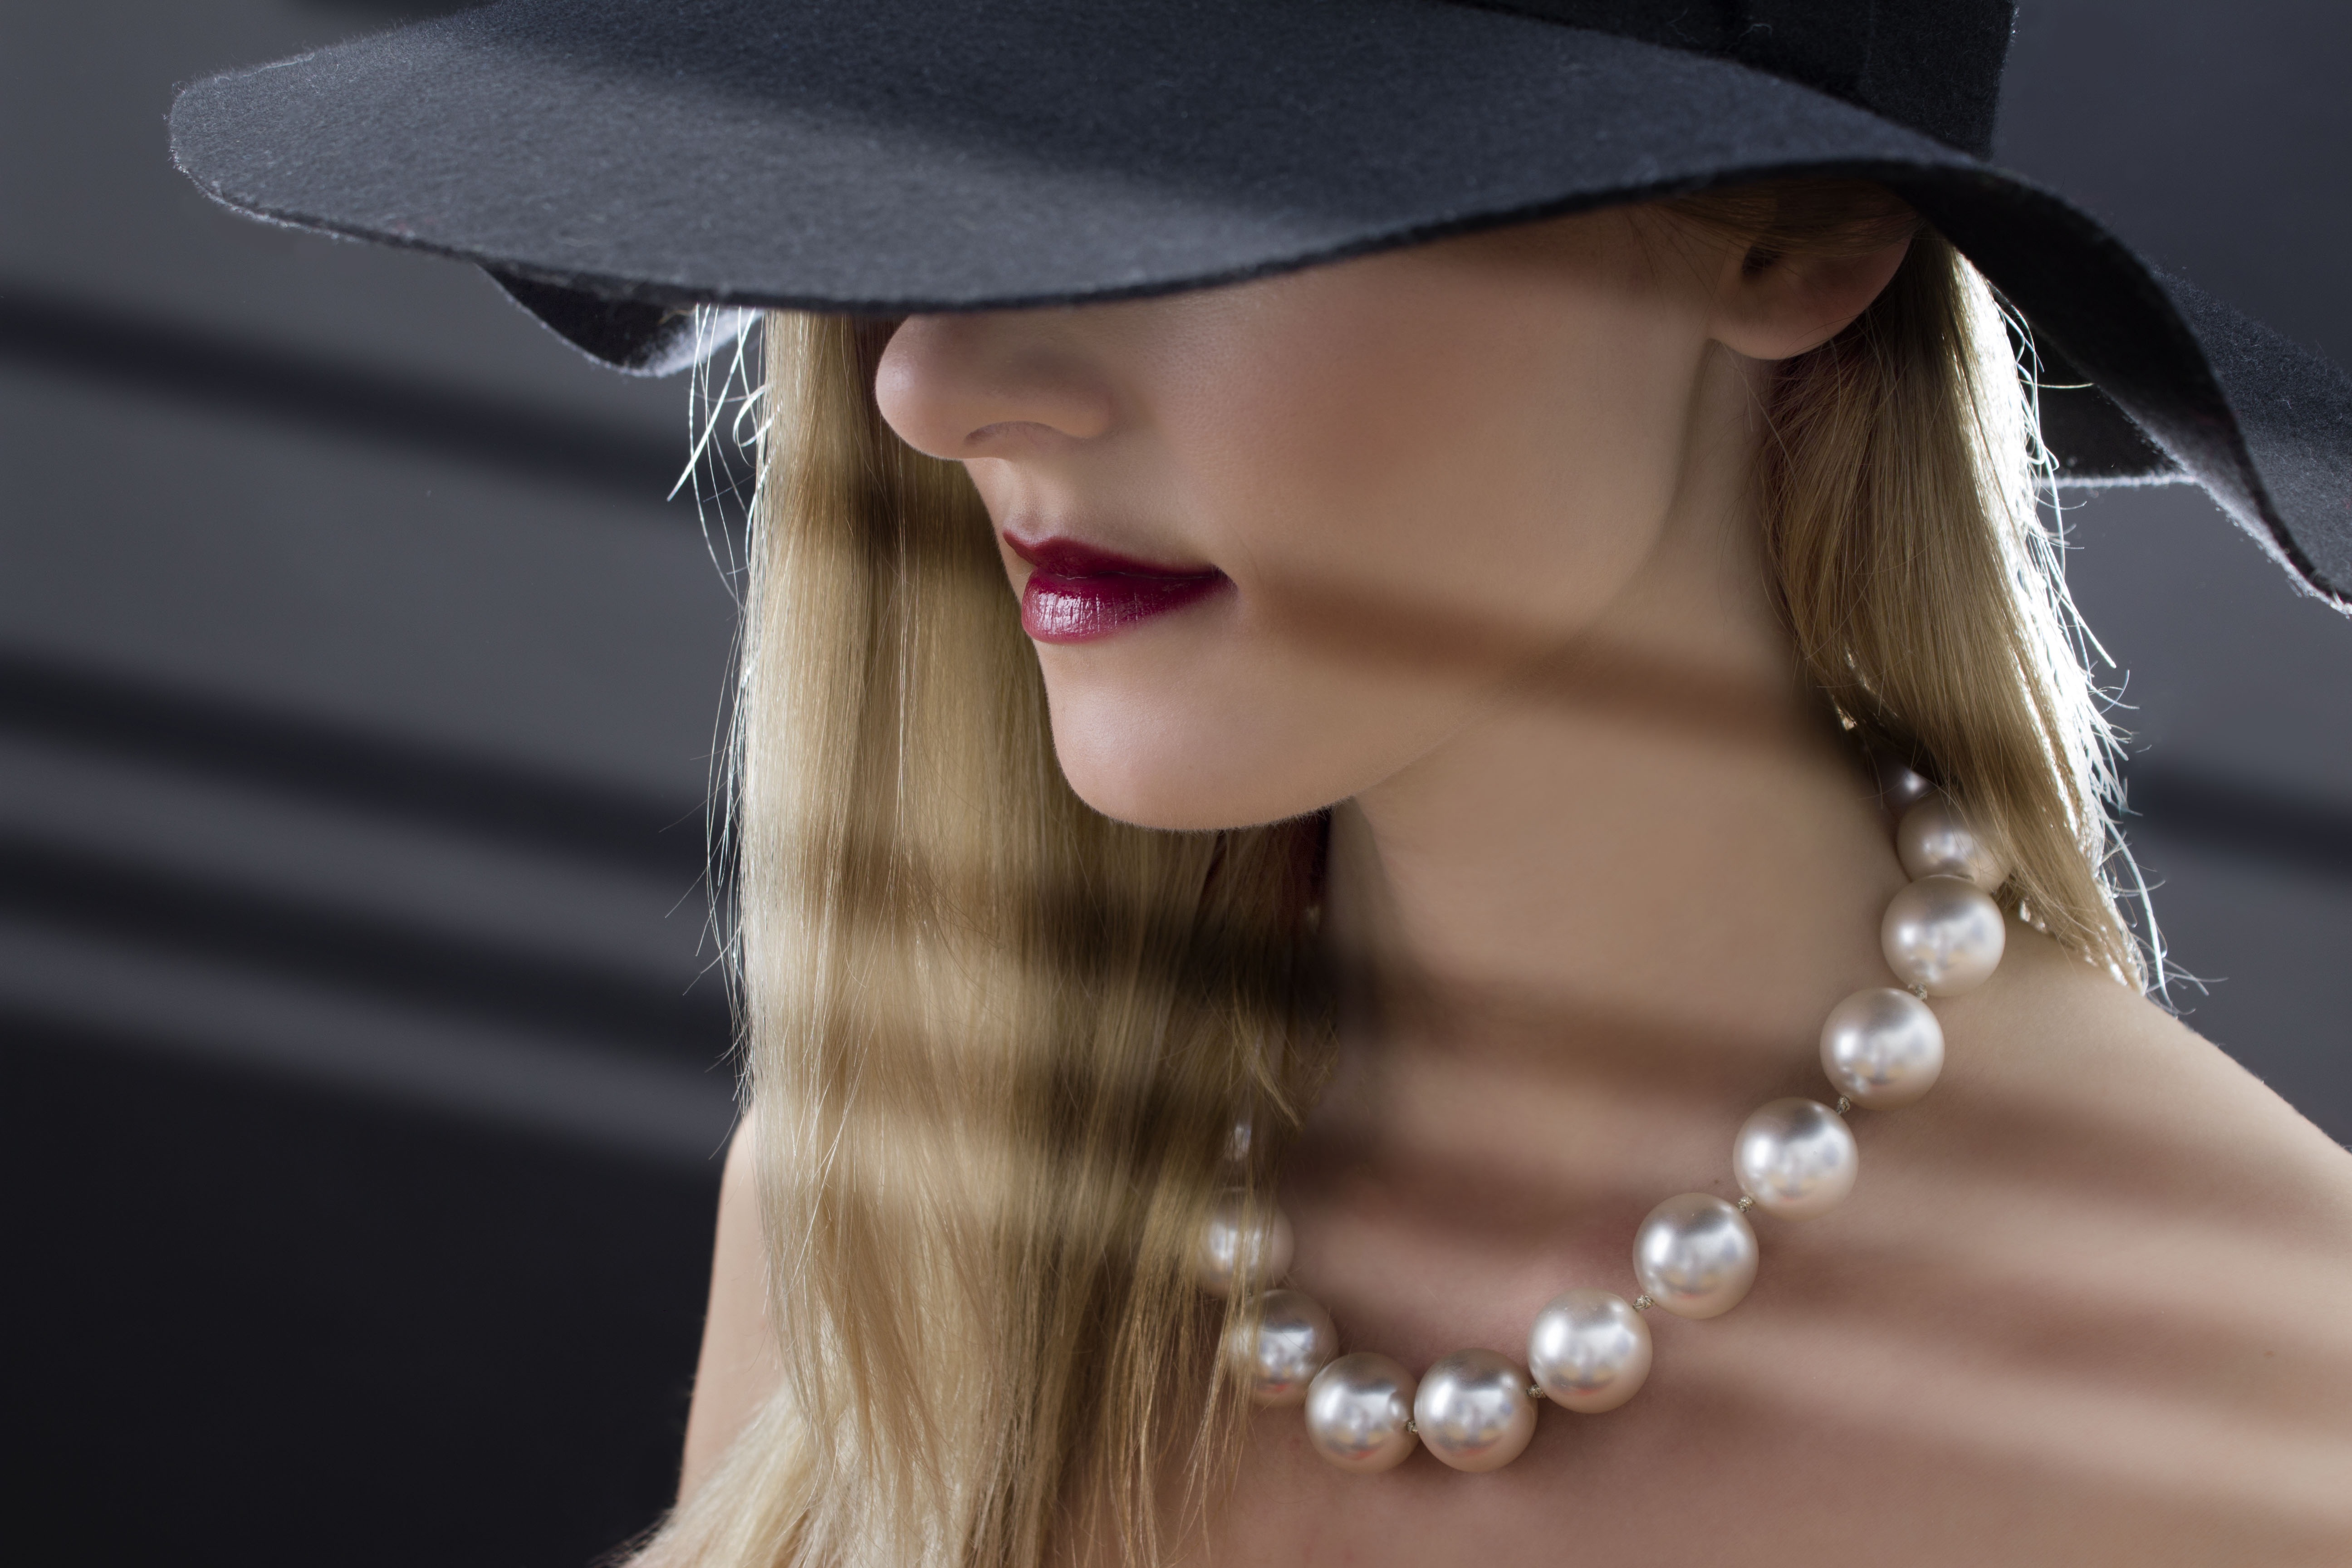
woman, hat, fashion, clothing, ear, blonde, headgear, material, human body, face, skin, beauty, organ, caps, lipstick, veil, pearls, the shoulders, fashion accessory, hede eyes, the shade of nude